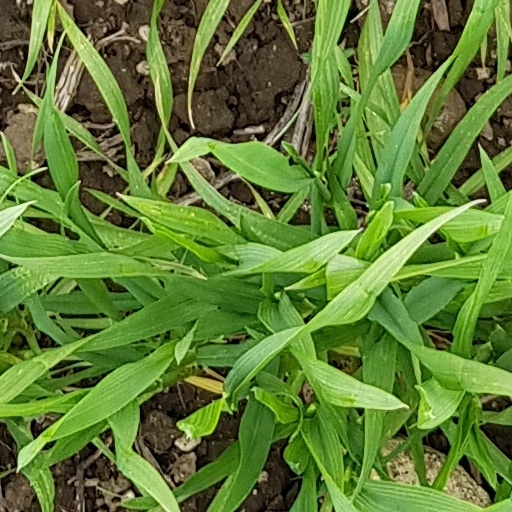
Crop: wheat